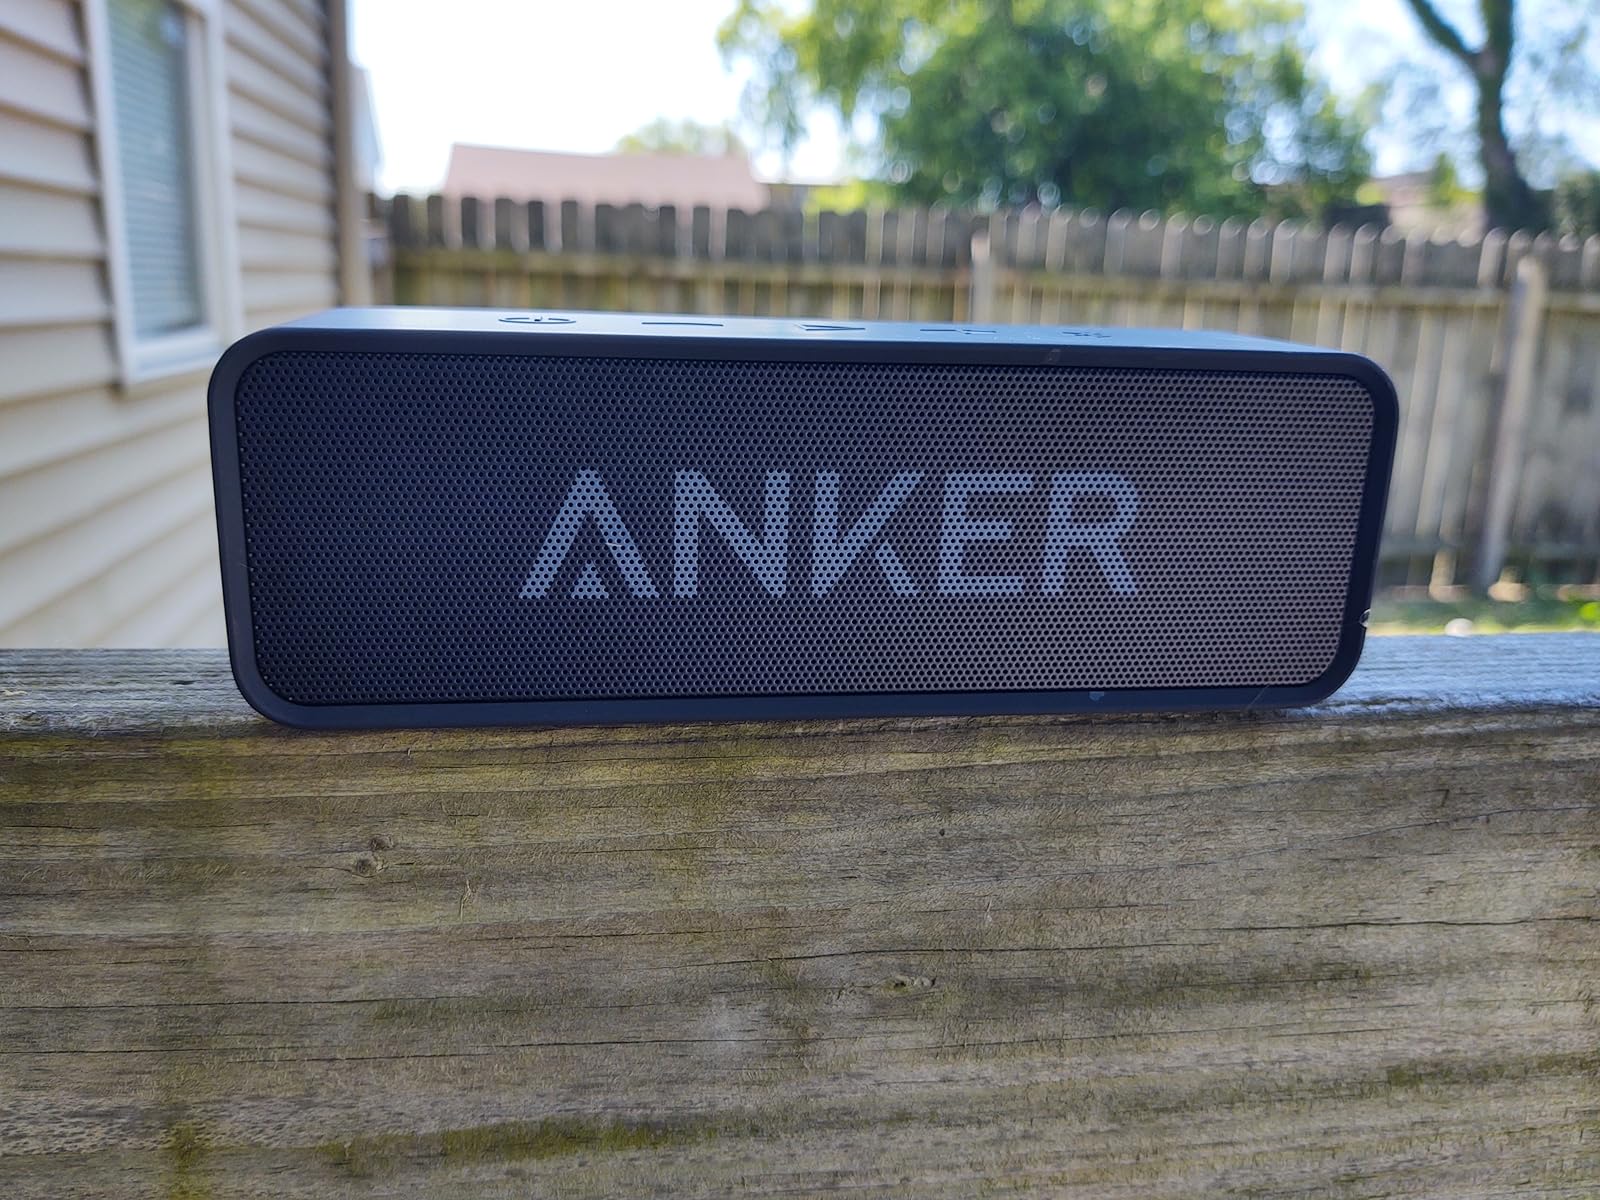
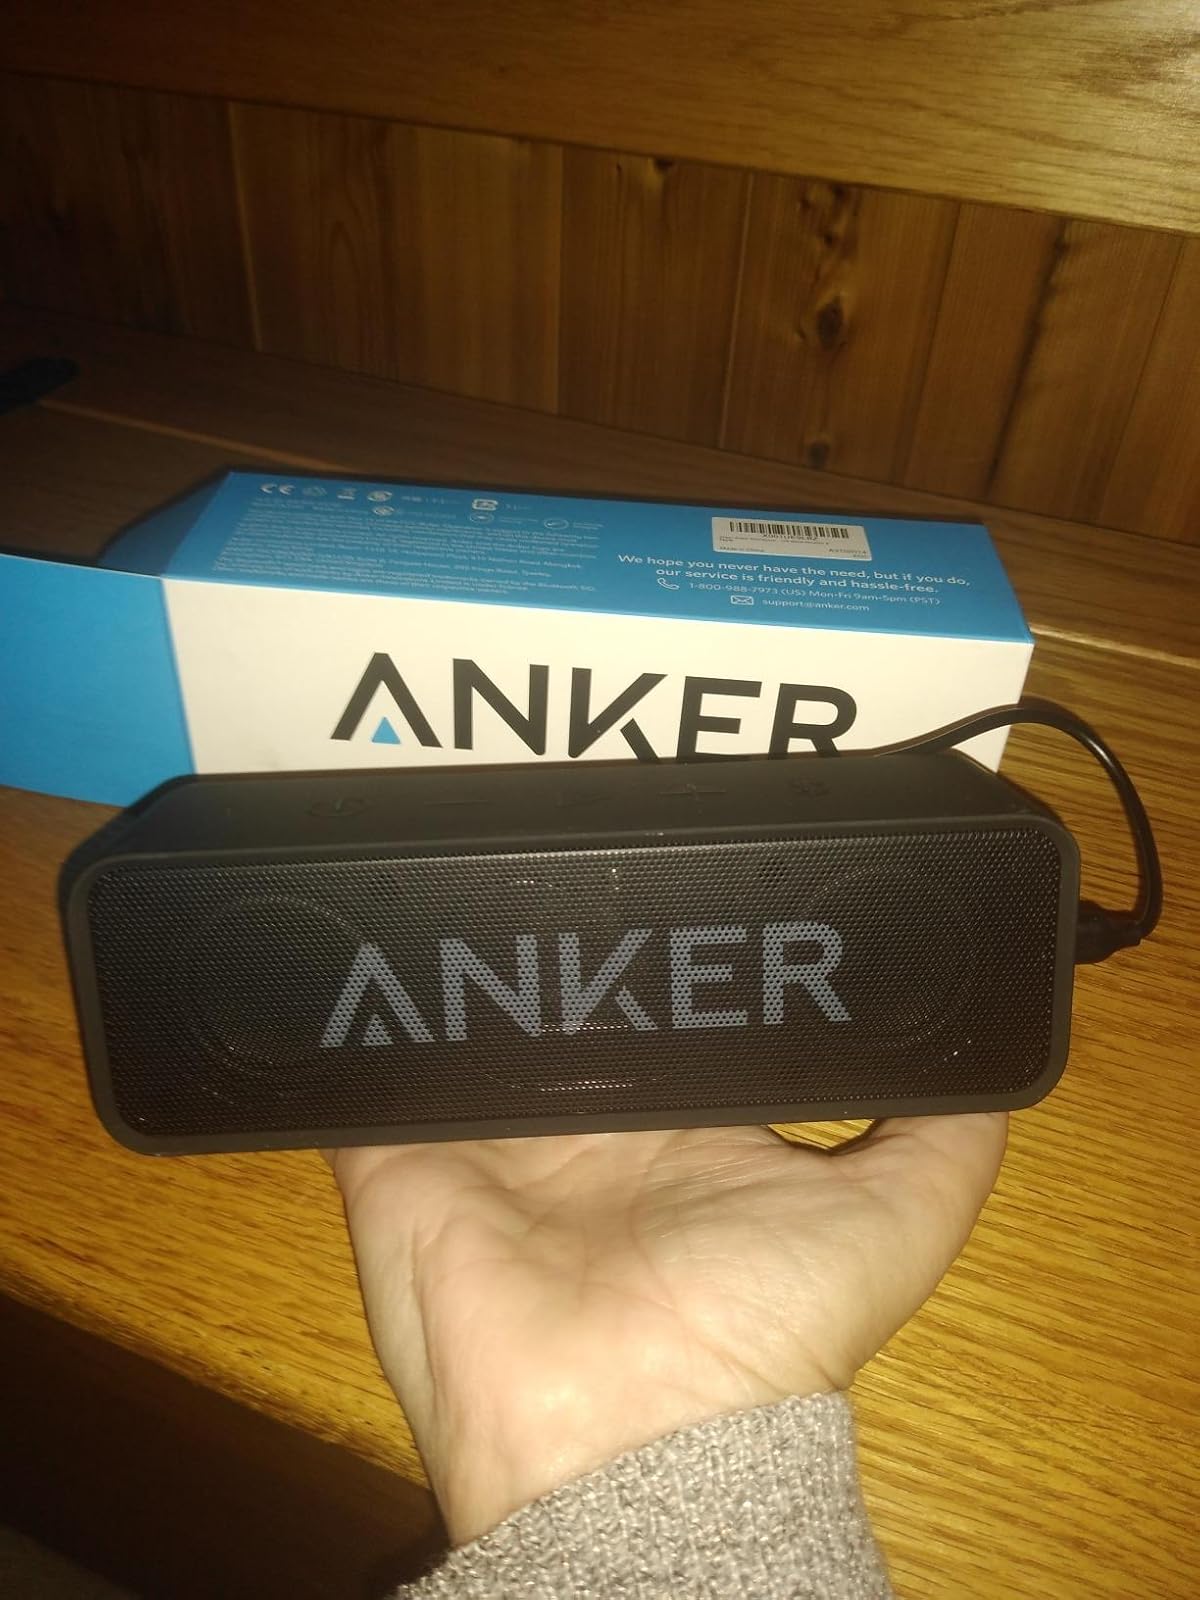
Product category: speaker
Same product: yes